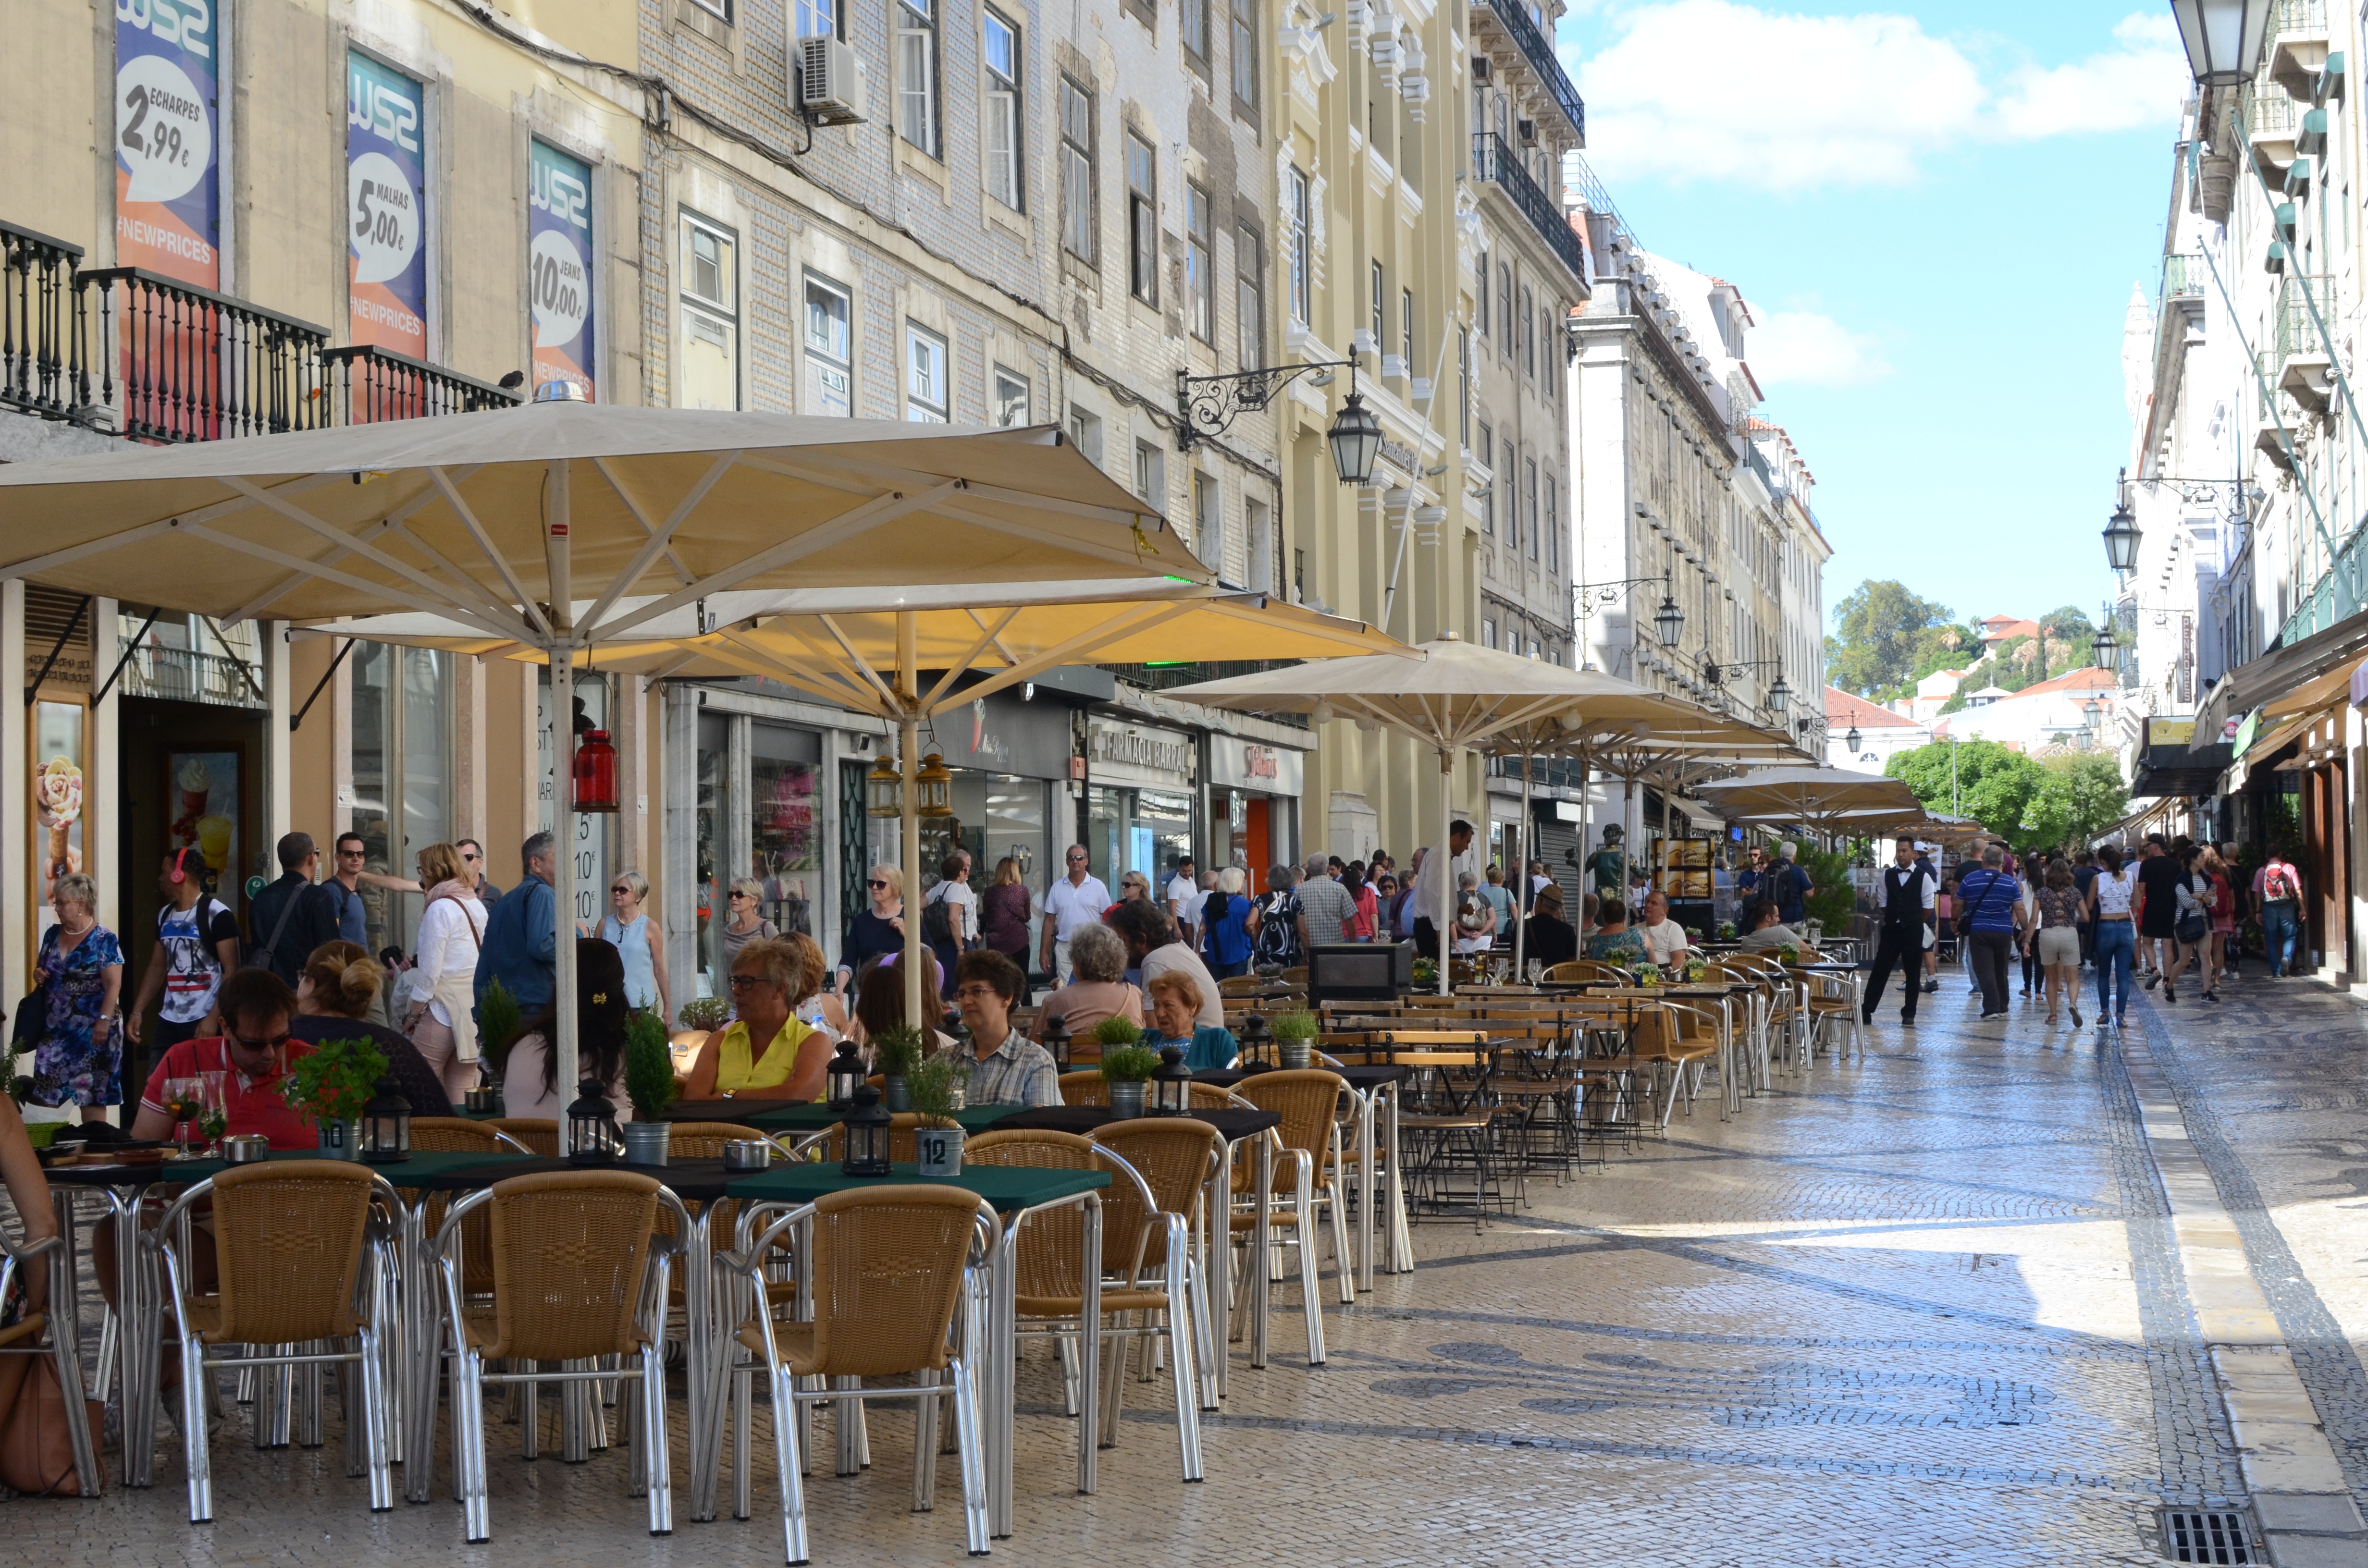
street, town, city, travel, plaza, market, tourism, trip, outdoors, portugal, low, lisbon, neighbourhood, augusta street, restaurants lisbon, eating on the street, tables outdoor, outdoor restaurants, portuguese sidewalk, arch of augusta street